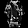
Label: Shirt